Lukian (footballer)

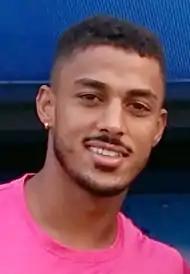

Lukian Araújo de Almeida or simply Lukian (born September 21, 1991) is a Brazilian footballer who plays as a striker for Yokohama FC.